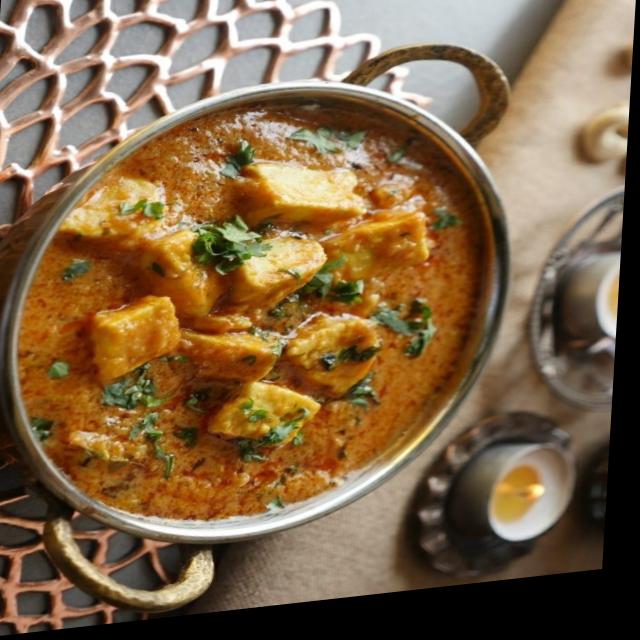
Dish: shahi_paneer